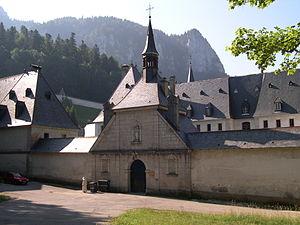
La Grande Chartreuse, entrée principale
L'ordre des Chartreux, appelé aussi Ordre cartusien, est un ordre religieux contemplatif à vœux solennels français, de type semi-érémitique, fondé en 1084 par saint Bruno et six compagnons.
Le massif de la Chartreuse est un massif montagneux des Préalpes, à la limite des départements français de l'Isère et dans une moindre mesure de la Savoie. Il culmine à 2 082 mètres d'altitude à Chamechaude. Il est constitué essentiellement de calcaires disposés en successions d'anticlinaux et de synclinaux formant de longues lignes de crêtes orientées du nord au sud. Les dépressions, au fond desquelles coulent le Guiers et ses affluents, sont séparées par des cols. Le massif, soumis à un climat océanique montagnard, connaît des précipitations relativement importantes mais l'eau est absente de la surface ; elle s'écoule rapidement dans les réseaux karstiques creusés dans le calcaire.
Le monastère de la Grande Chartreuse est le premier monastère et la maison-mère des moines-ermites de l'ordre des Chartreux. Il est situé sur la commune de Saint-Pierre-de-Chartreuse, dans l'Isère, au pied du Grand Som, le quatrième plus haut sommet du massif de la Chartreuse.